Strážnice

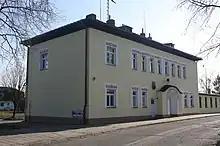
Train station

The area has been inhabited since time immemorial. Items from the Neolithic Linear Pottery culture have been found here.